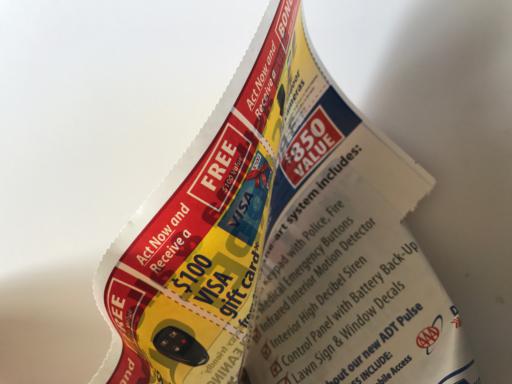
Waste category: paper